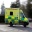
Label: ambulance